Ryman Auditorium

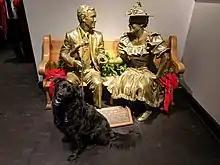
Statues of Roy Acuff and Minnie Pearl seated on a pew in the lobby of Ryman Auditorium

The first performance at the newly renovated Ryman was a broadcast of Garrison Keillor's "A Prairie Home Companion" on June 4, 1994. Keillor said he was inspired to create "A Prairie Home Companion" while reporting on the final "Opry" show at the Ryman in 1974 for "The New Yorker". Following that, the Ryman hosted an extended residency of the original musical "Always... Patsy Cline," which starred Mandy Barnett in the titular role about the life of the legendary singer.